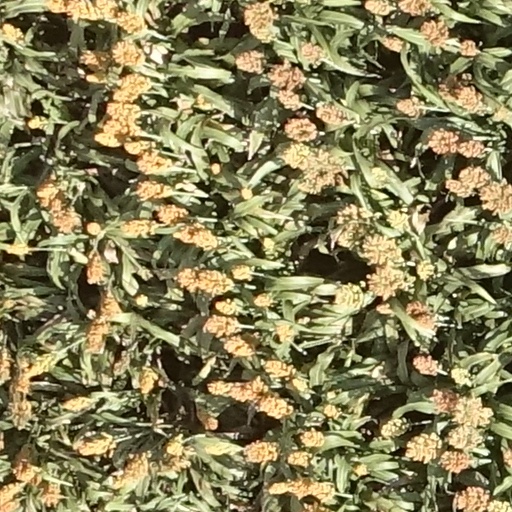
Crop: sorghum